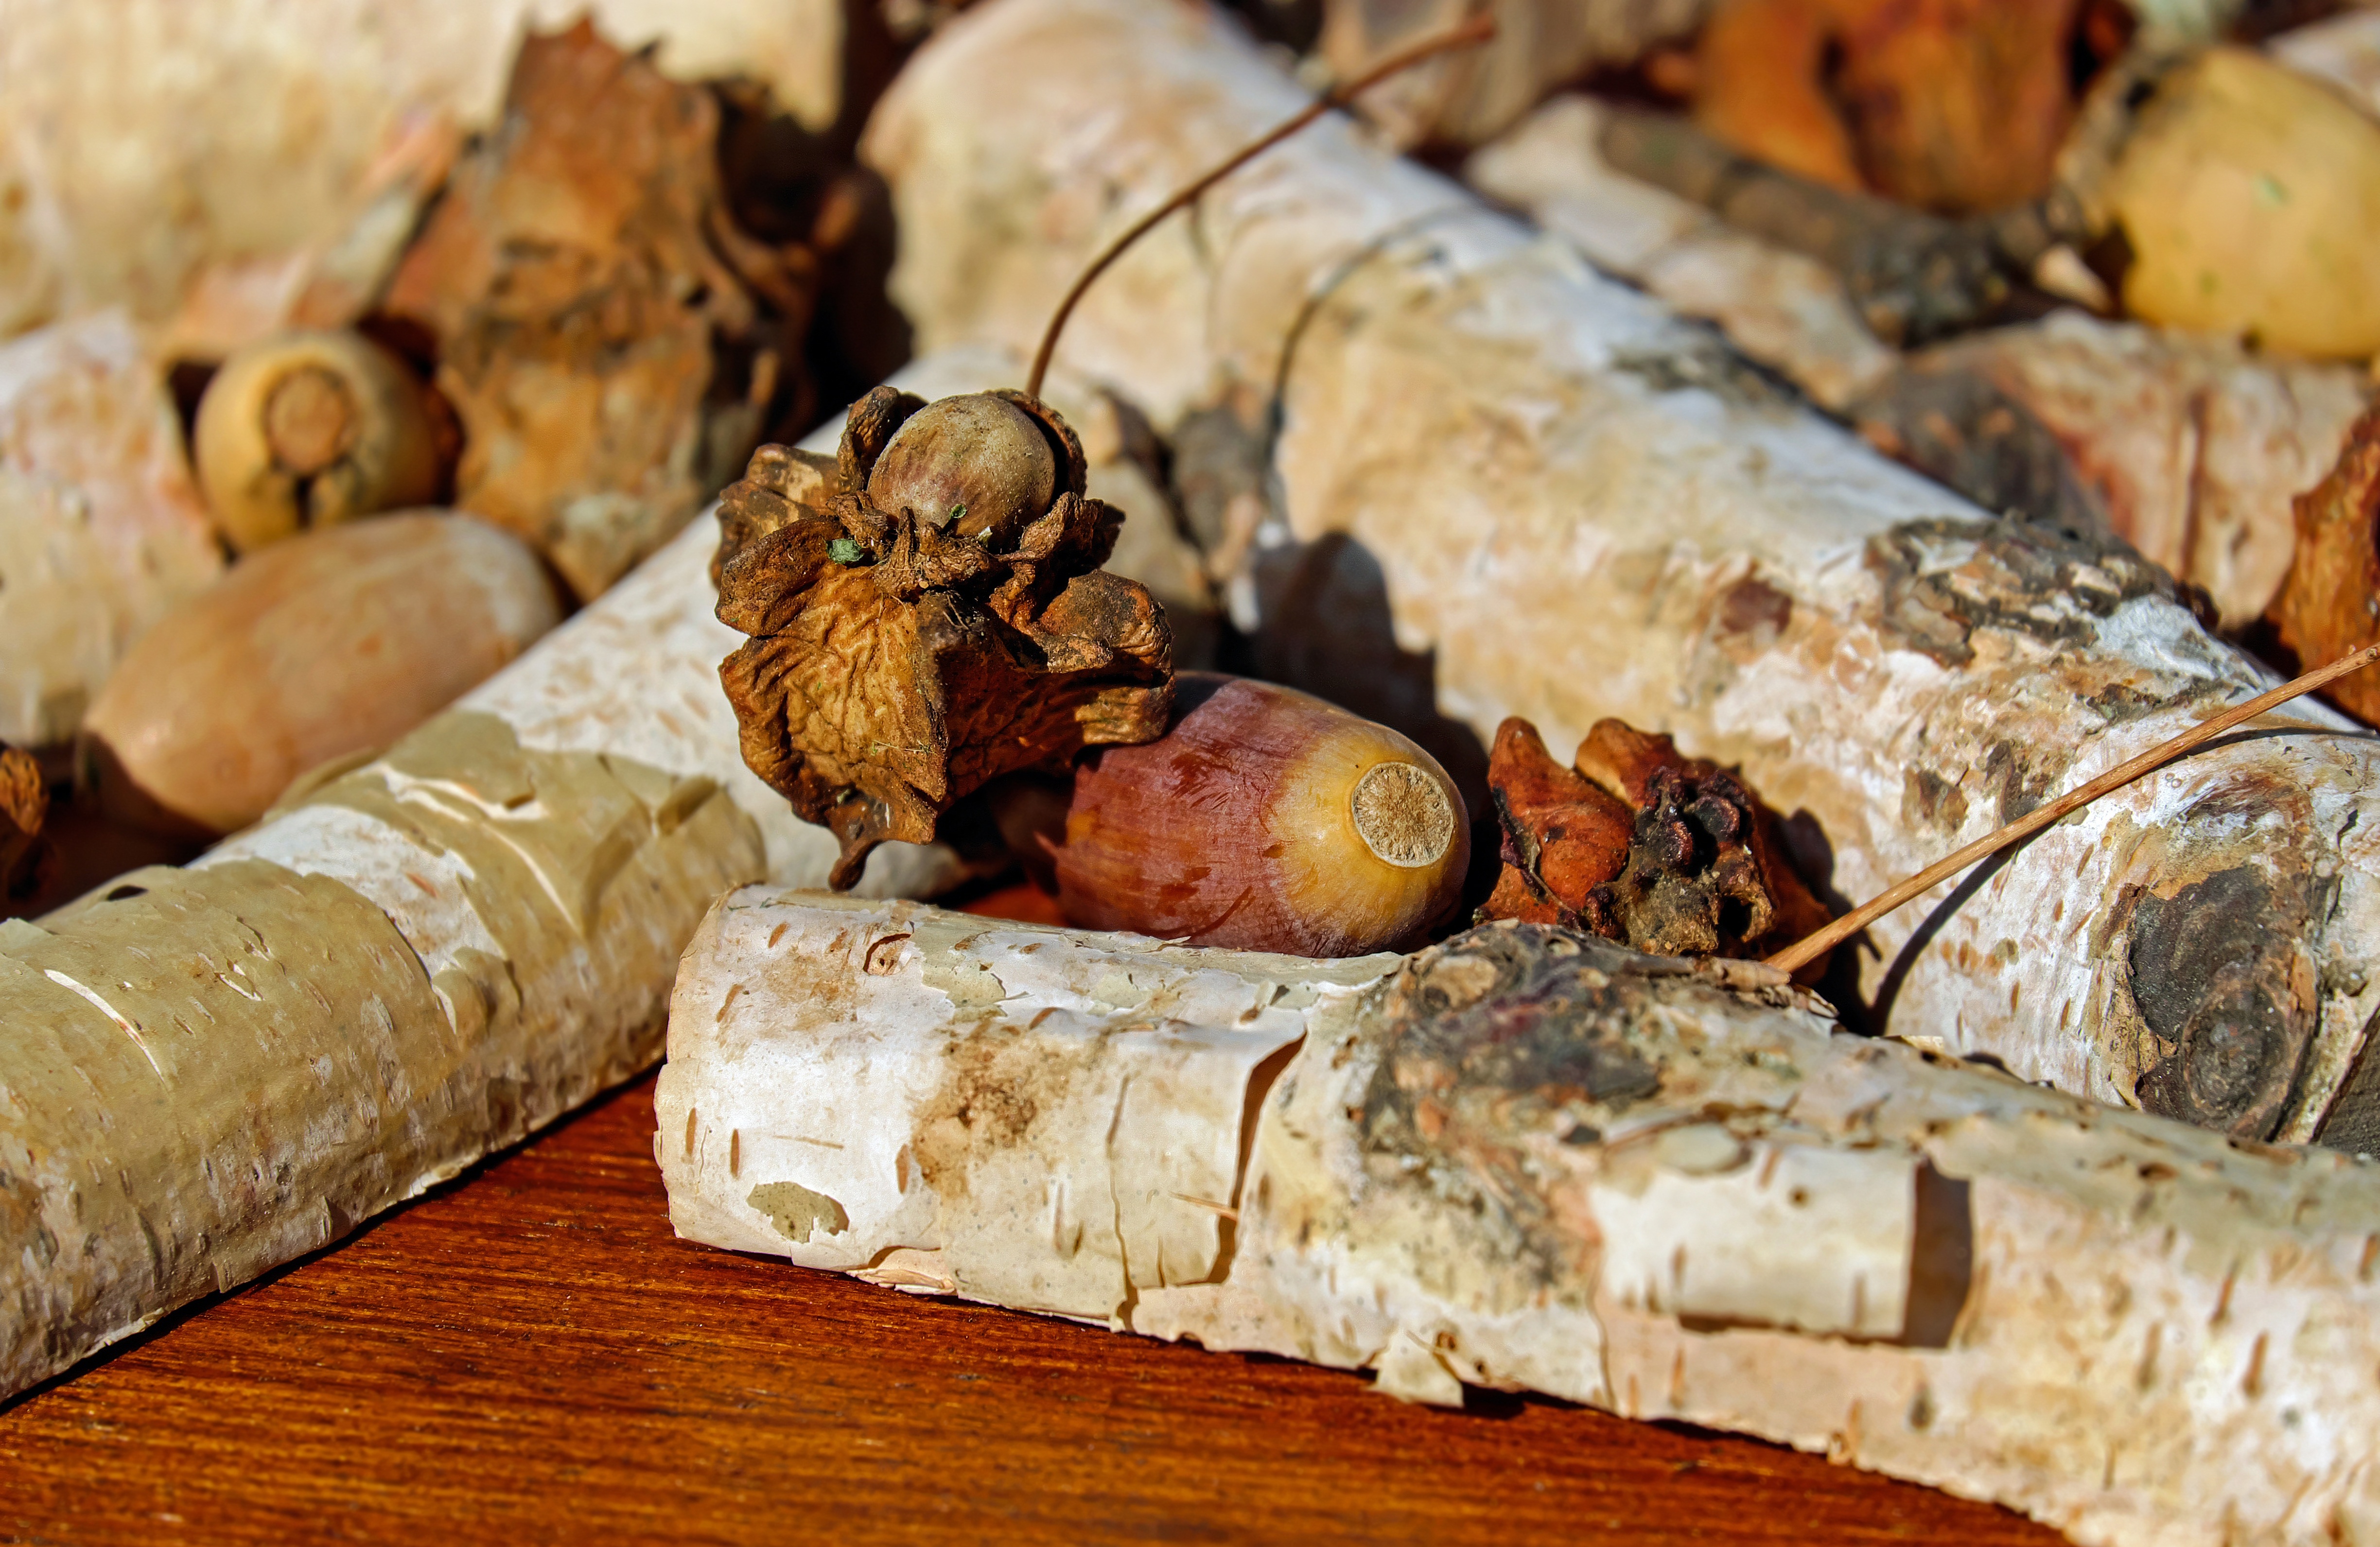
nature, plant, wood, fruit, food, herb, produce, vegetable, acorns, tree fruit, german oak, flowering plant, infected, galls, land plant